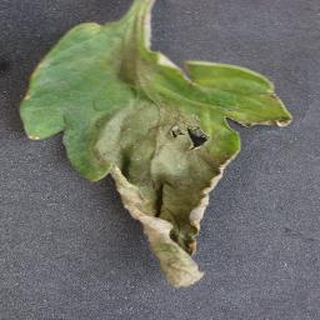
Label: tomato_late_blight